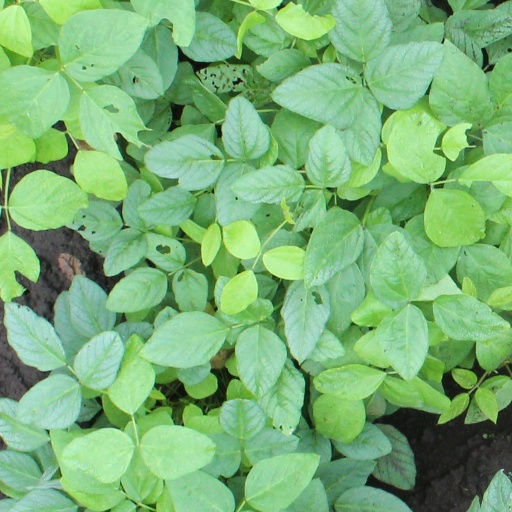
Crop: soybean